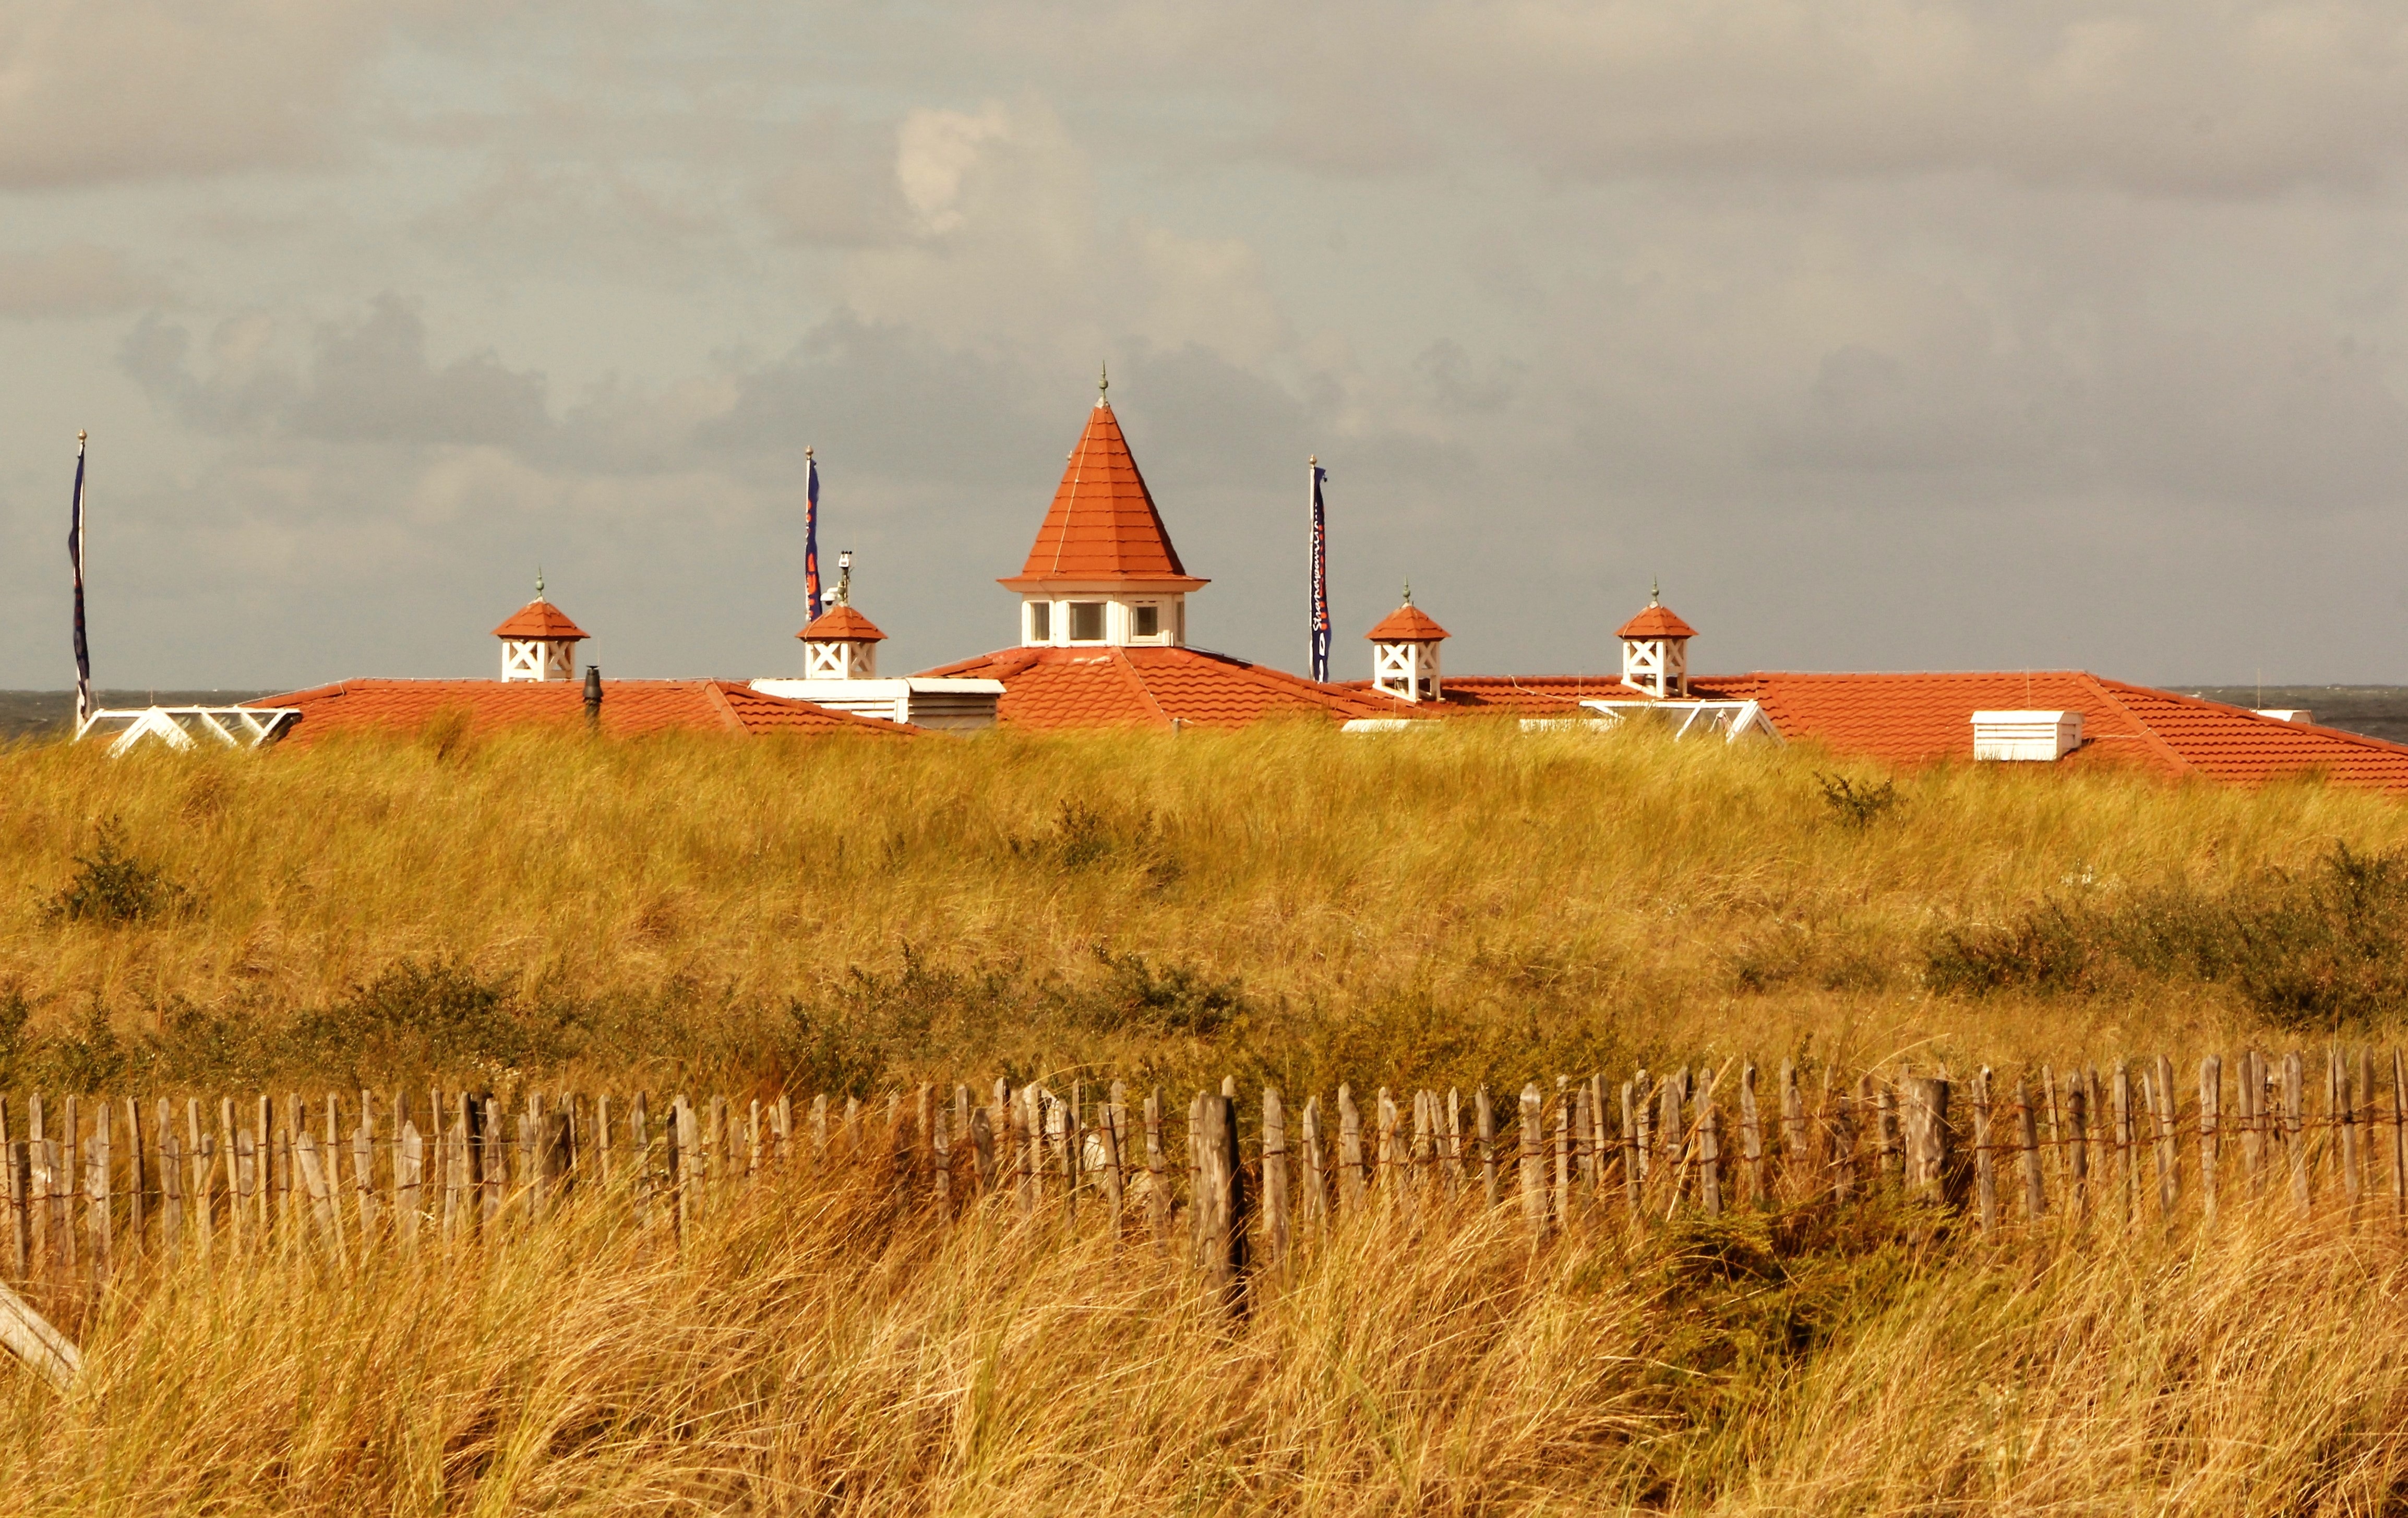
coast, lighthouse, field, prairie, hill, wind, tower, lonely, plain, dunes, roofs, steppe, rural area, sea beach